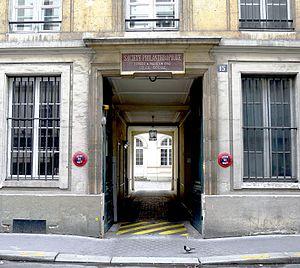
Rue de Bellechasse (n°15) - Paris VII
La rue de Bellechasse est une voie du 7ᵉ arrondissement de Paris, en France.
La Société philanthropique est la plus ancienne société de bienfaisance non confessionnelle de France. Elle a été fondée en 1780 sous le patronage de Louis XVI et reconnue d'utilité publique en 1839 par Louis-Philippe.